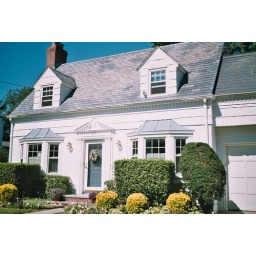
neighbor house in white